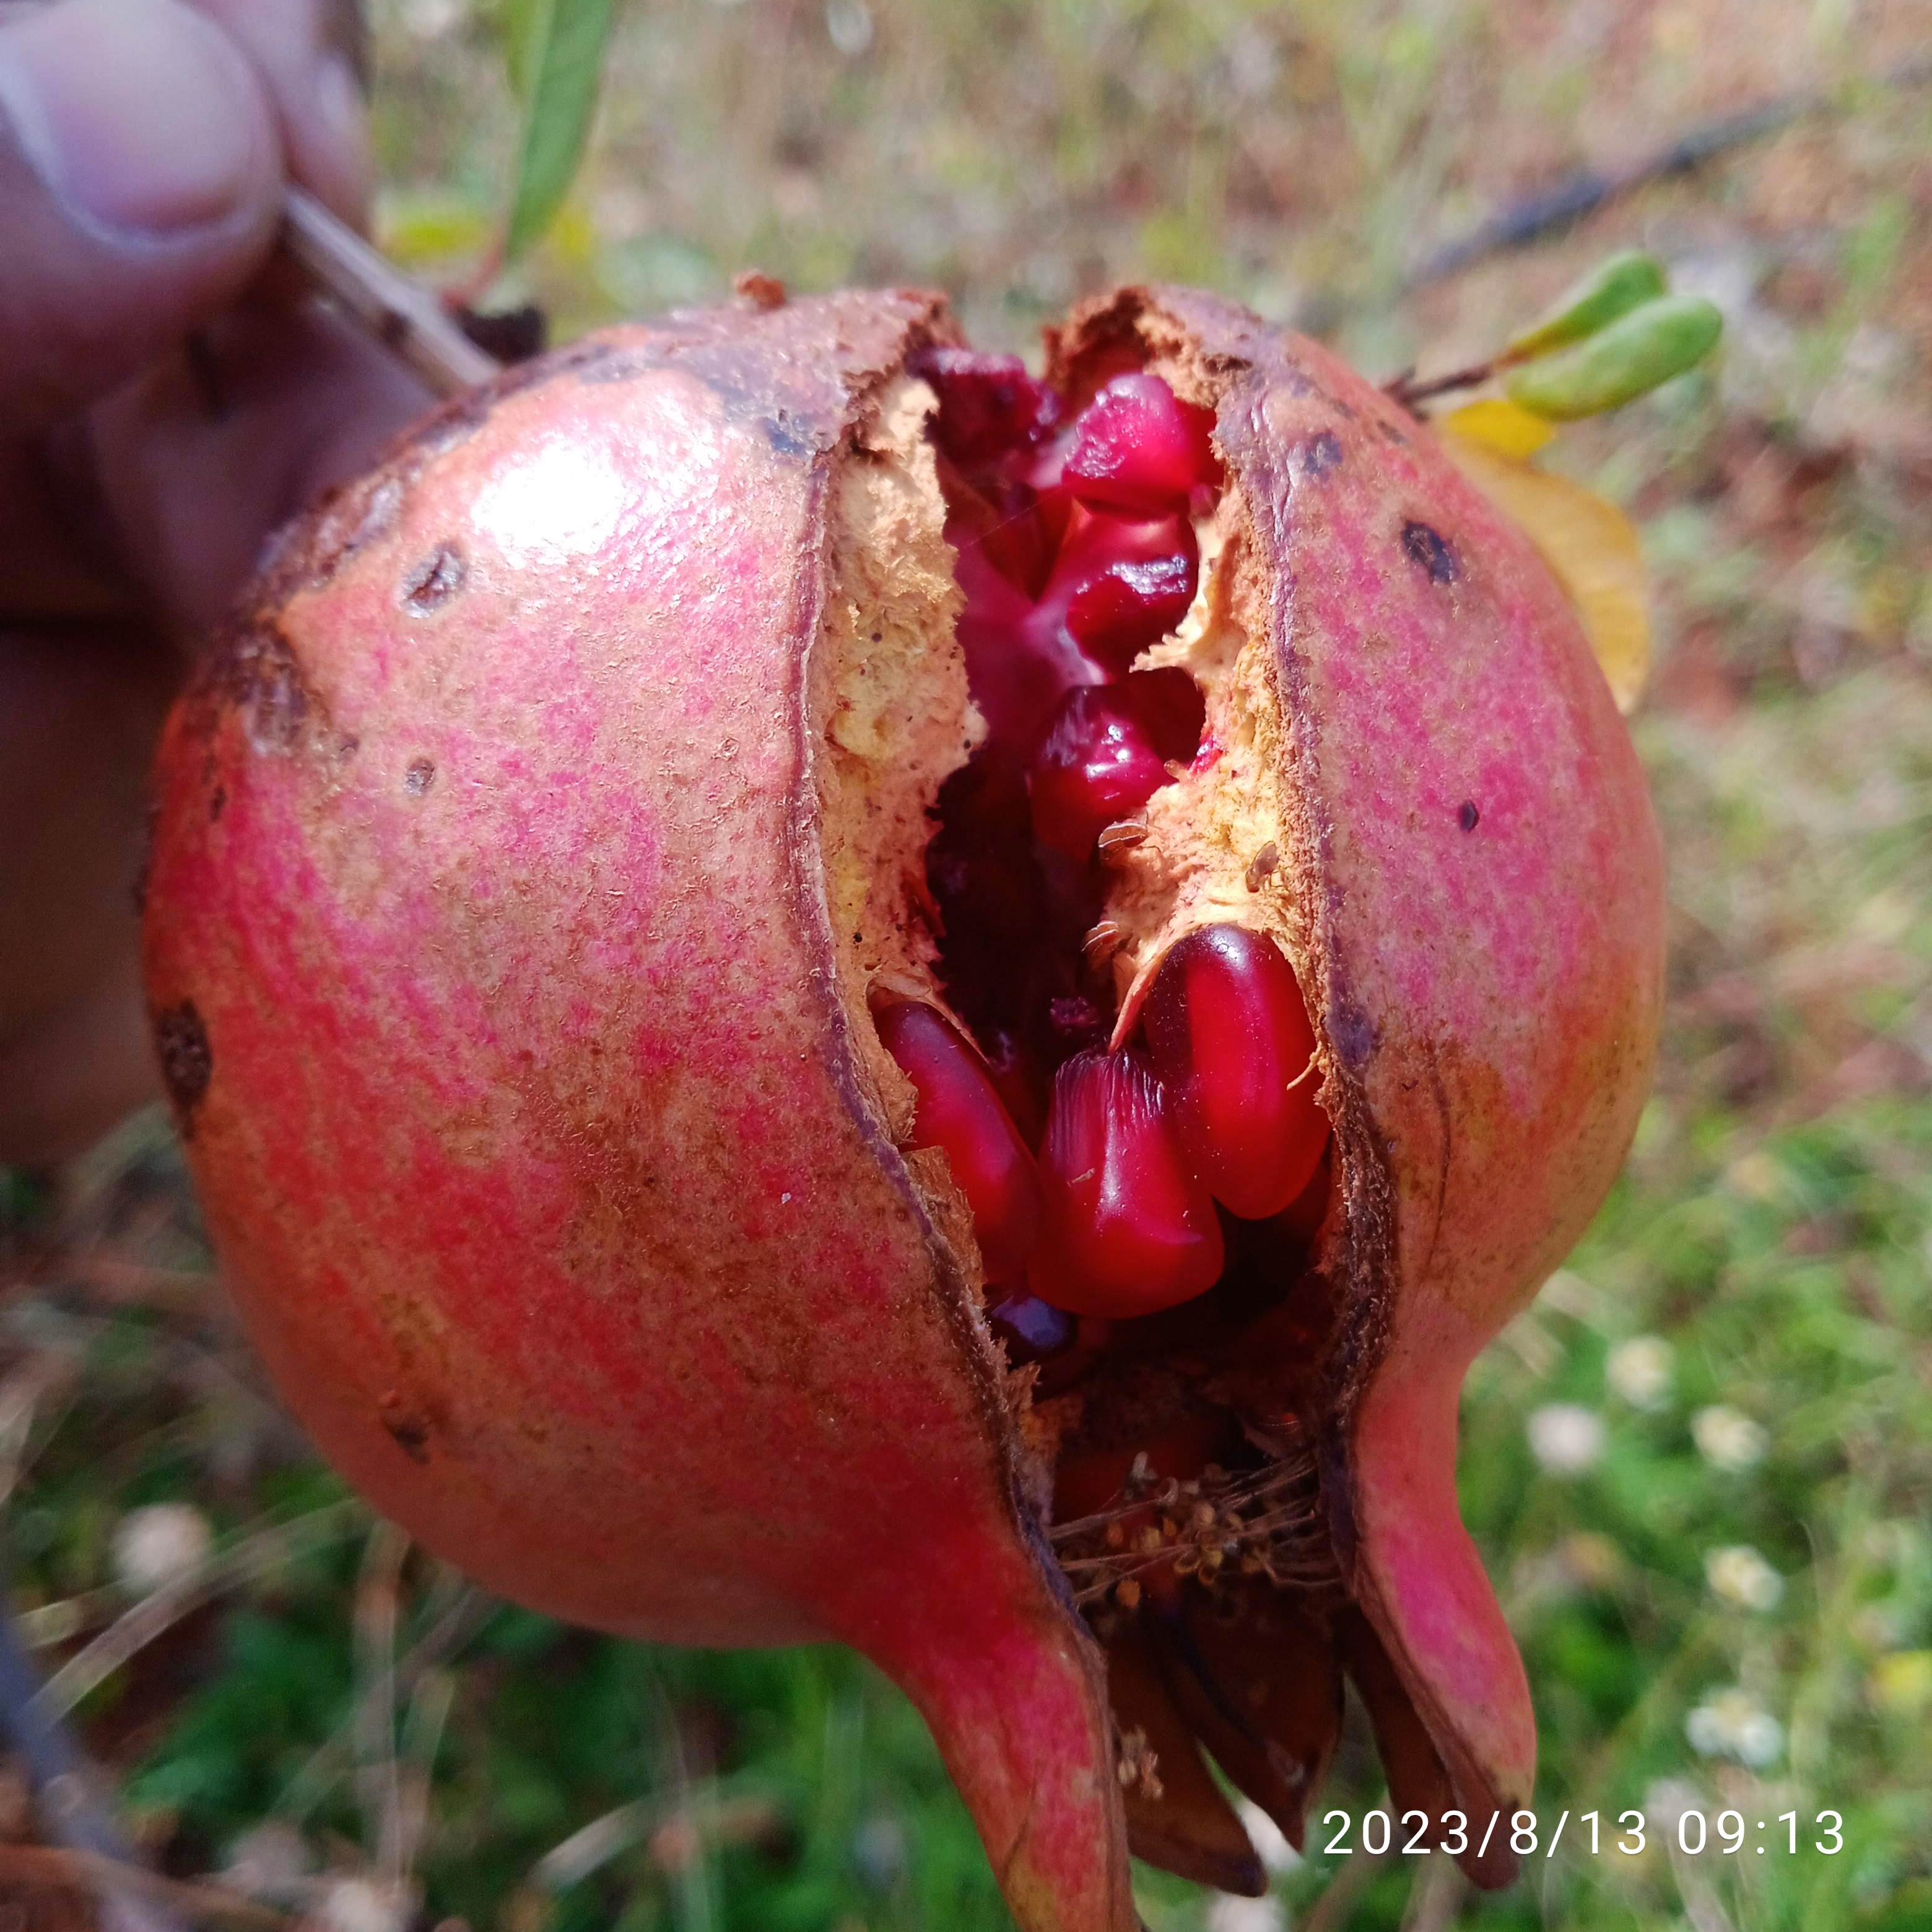
Label: Bacterial_Blight